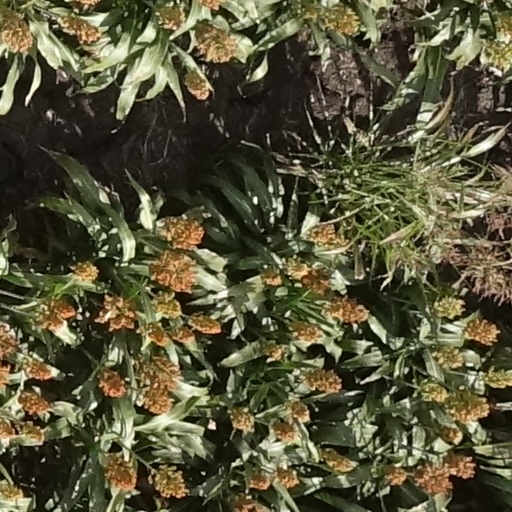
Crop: sorghum